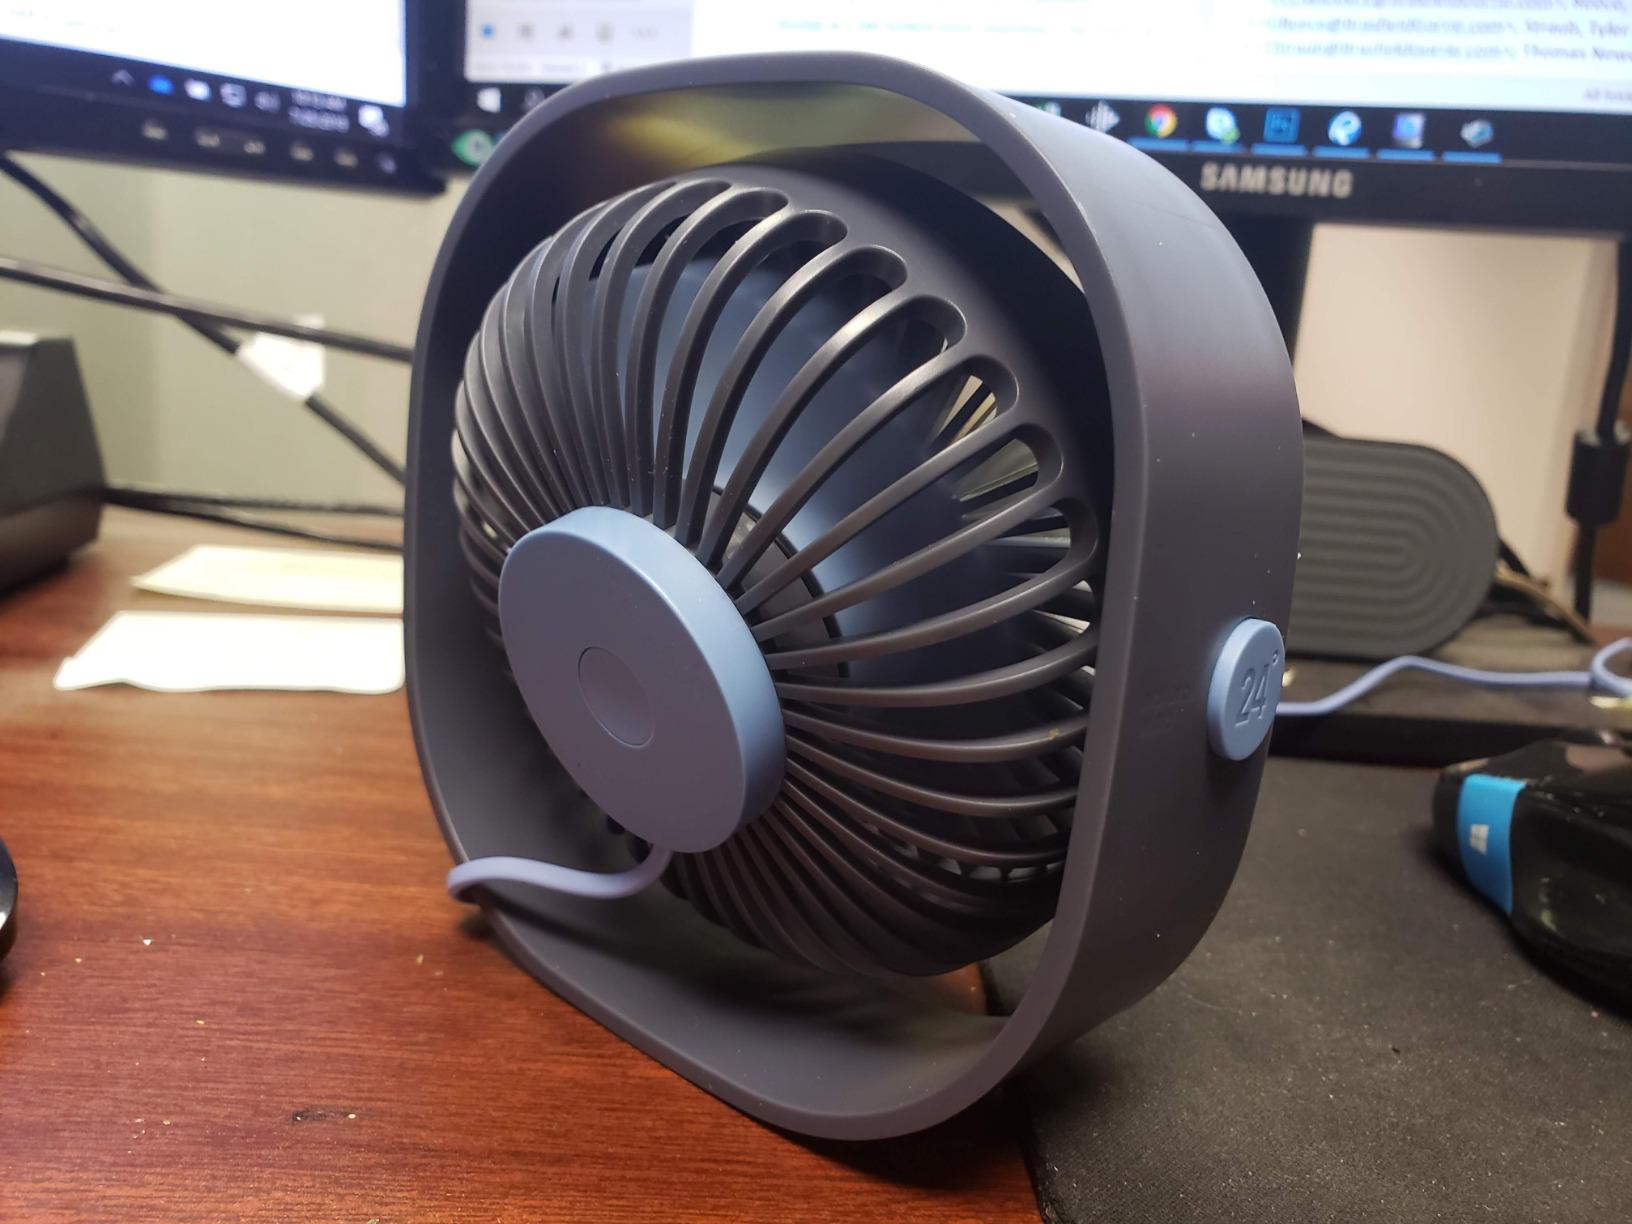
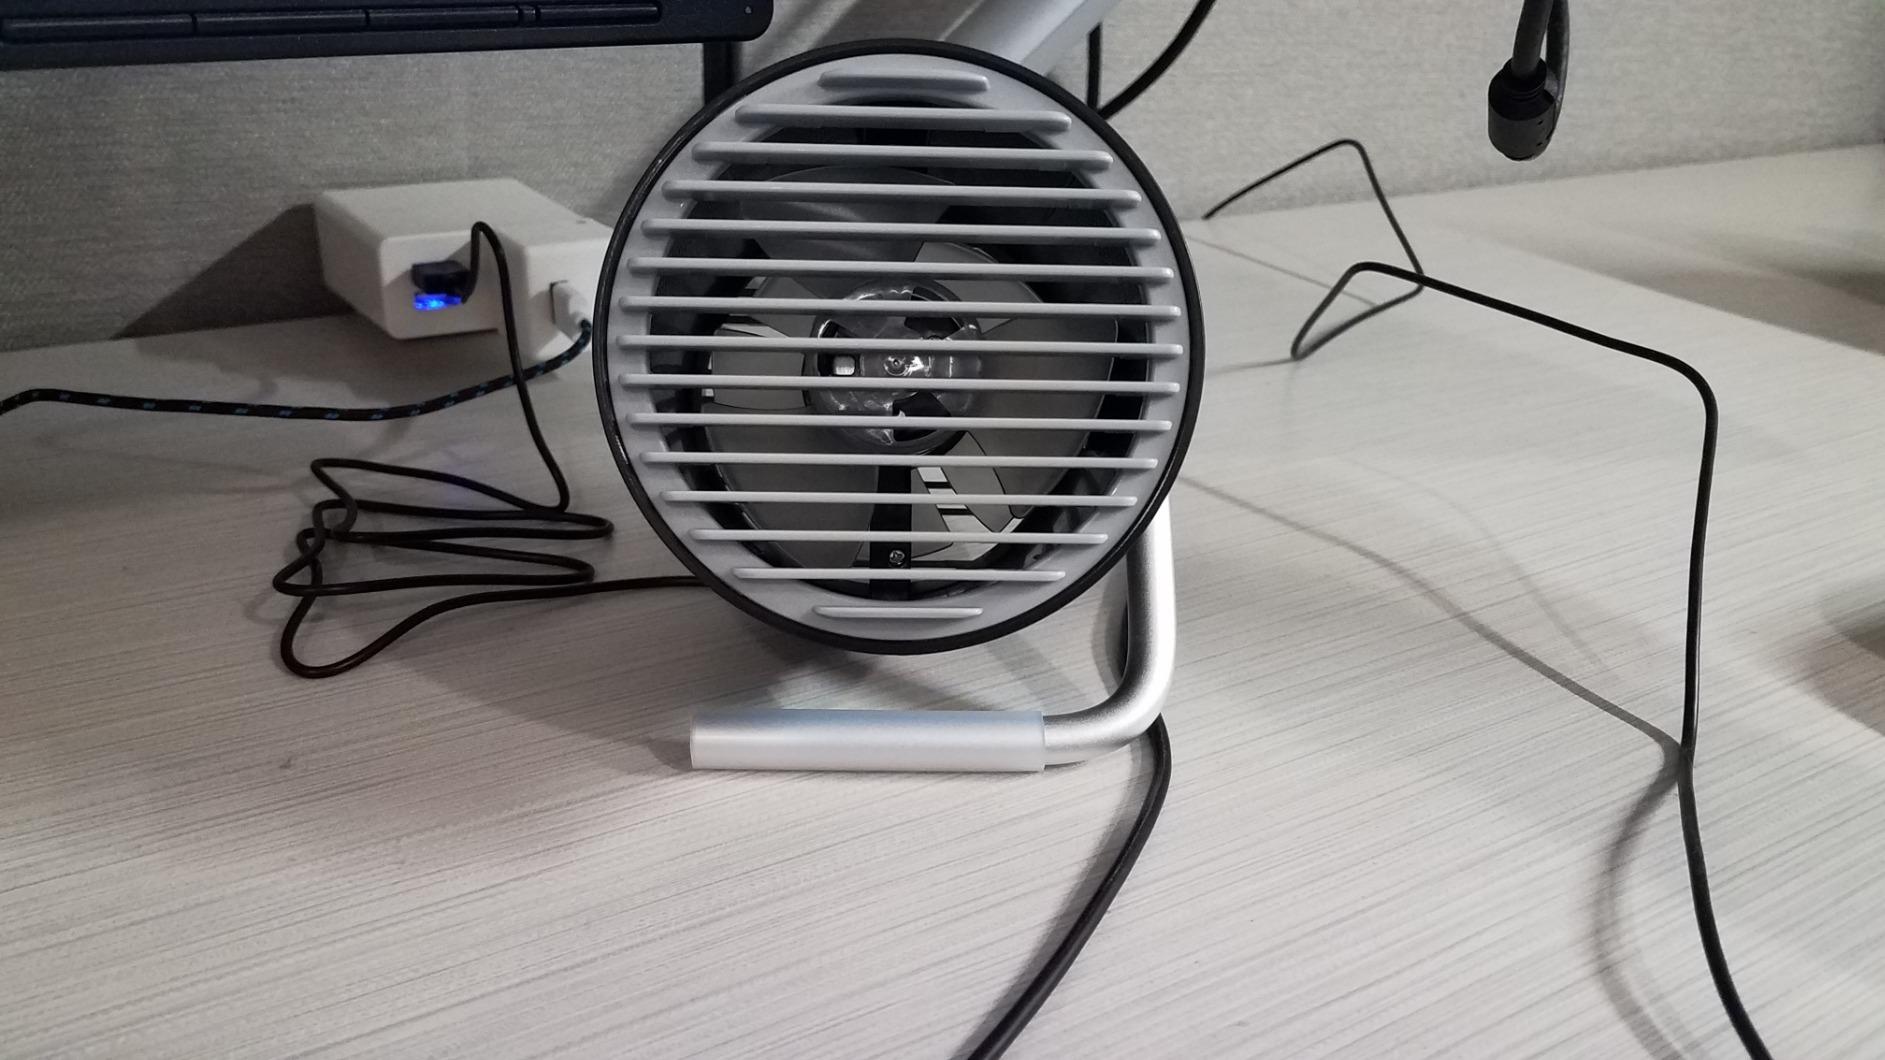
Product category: fan
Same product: no